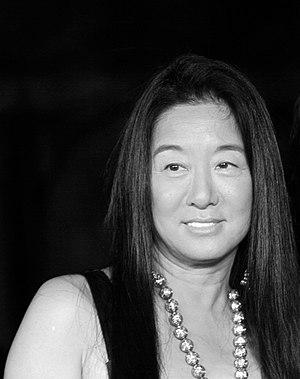
Vera Wang, née le 27 juin 1949 à New York, est une styliste américaine d'origine chinoise, connue, entre autres, pour ses collections de robes de mariées.